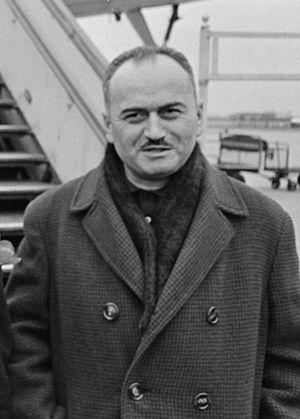
Revaz Tchkheidze, dit Rézo Tchkhéïdzé, né le 8 décembre 1926 à Koutaïssi et mort le 3 mai 2015 à Tbilissi, est un réalisateur soviétique et géorgien, nommé artiste du peuple de l'URSS en 1980 et citoyen d'honneur de la ville de Tbilissi en 2001.
Le cinéma géorgien a d'abord été reconnu pour sa grande créativité en Union soviétique et en Europe occidentale au XXᵉ siècle, puis sur les cinq continents au XXIᵉ siècle. Il a pris son essor au début du XXᵉ siècle par le tournage de documentaires. Le premier long métrage est réalisé en 1918. Il s'est ensuite affirmé comme une composante originale du cinéma soviétique et reconnue dans le monde occidental, avec des réalisateurs primés au Festival de Cannes ou à la Mostra de Venise en particulier : plusieurs dizaines de films étaient tournés chaque année dans les studios de Tiflis, avec une légèreté toute méridionale, véhiculant souvent légendes et histoire locale, échappant ainsi à la censure contrairement aux studios de Moscou. Après la Seconde Guerre mondiale, l'humour et la dérision permettent progressivement une critique plus ouverte de la société.